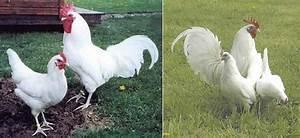
chicken